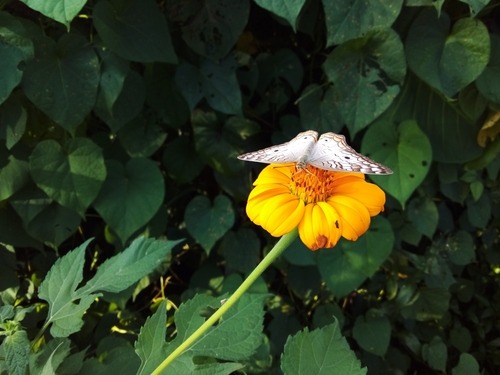
Scientific name: Anartia jatrophae
Common name: White peacock
Family: Nymphalidae
Order: Lepidoptera
Pollinator type: Primary pollinator
Habitat: Gardens, parks, and open areas
Geographic range: Southern United States to Argentina
Conservation status: Least Concern